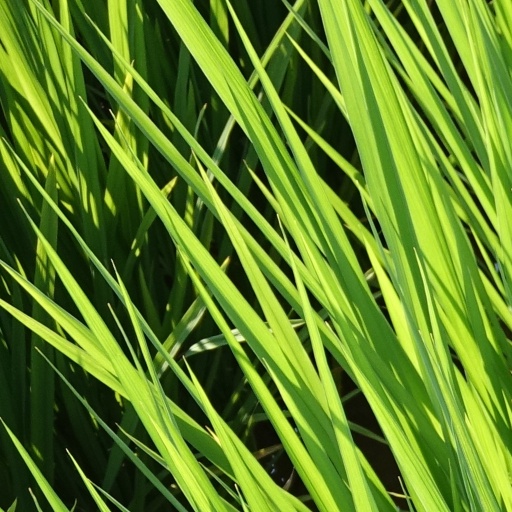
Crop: rice